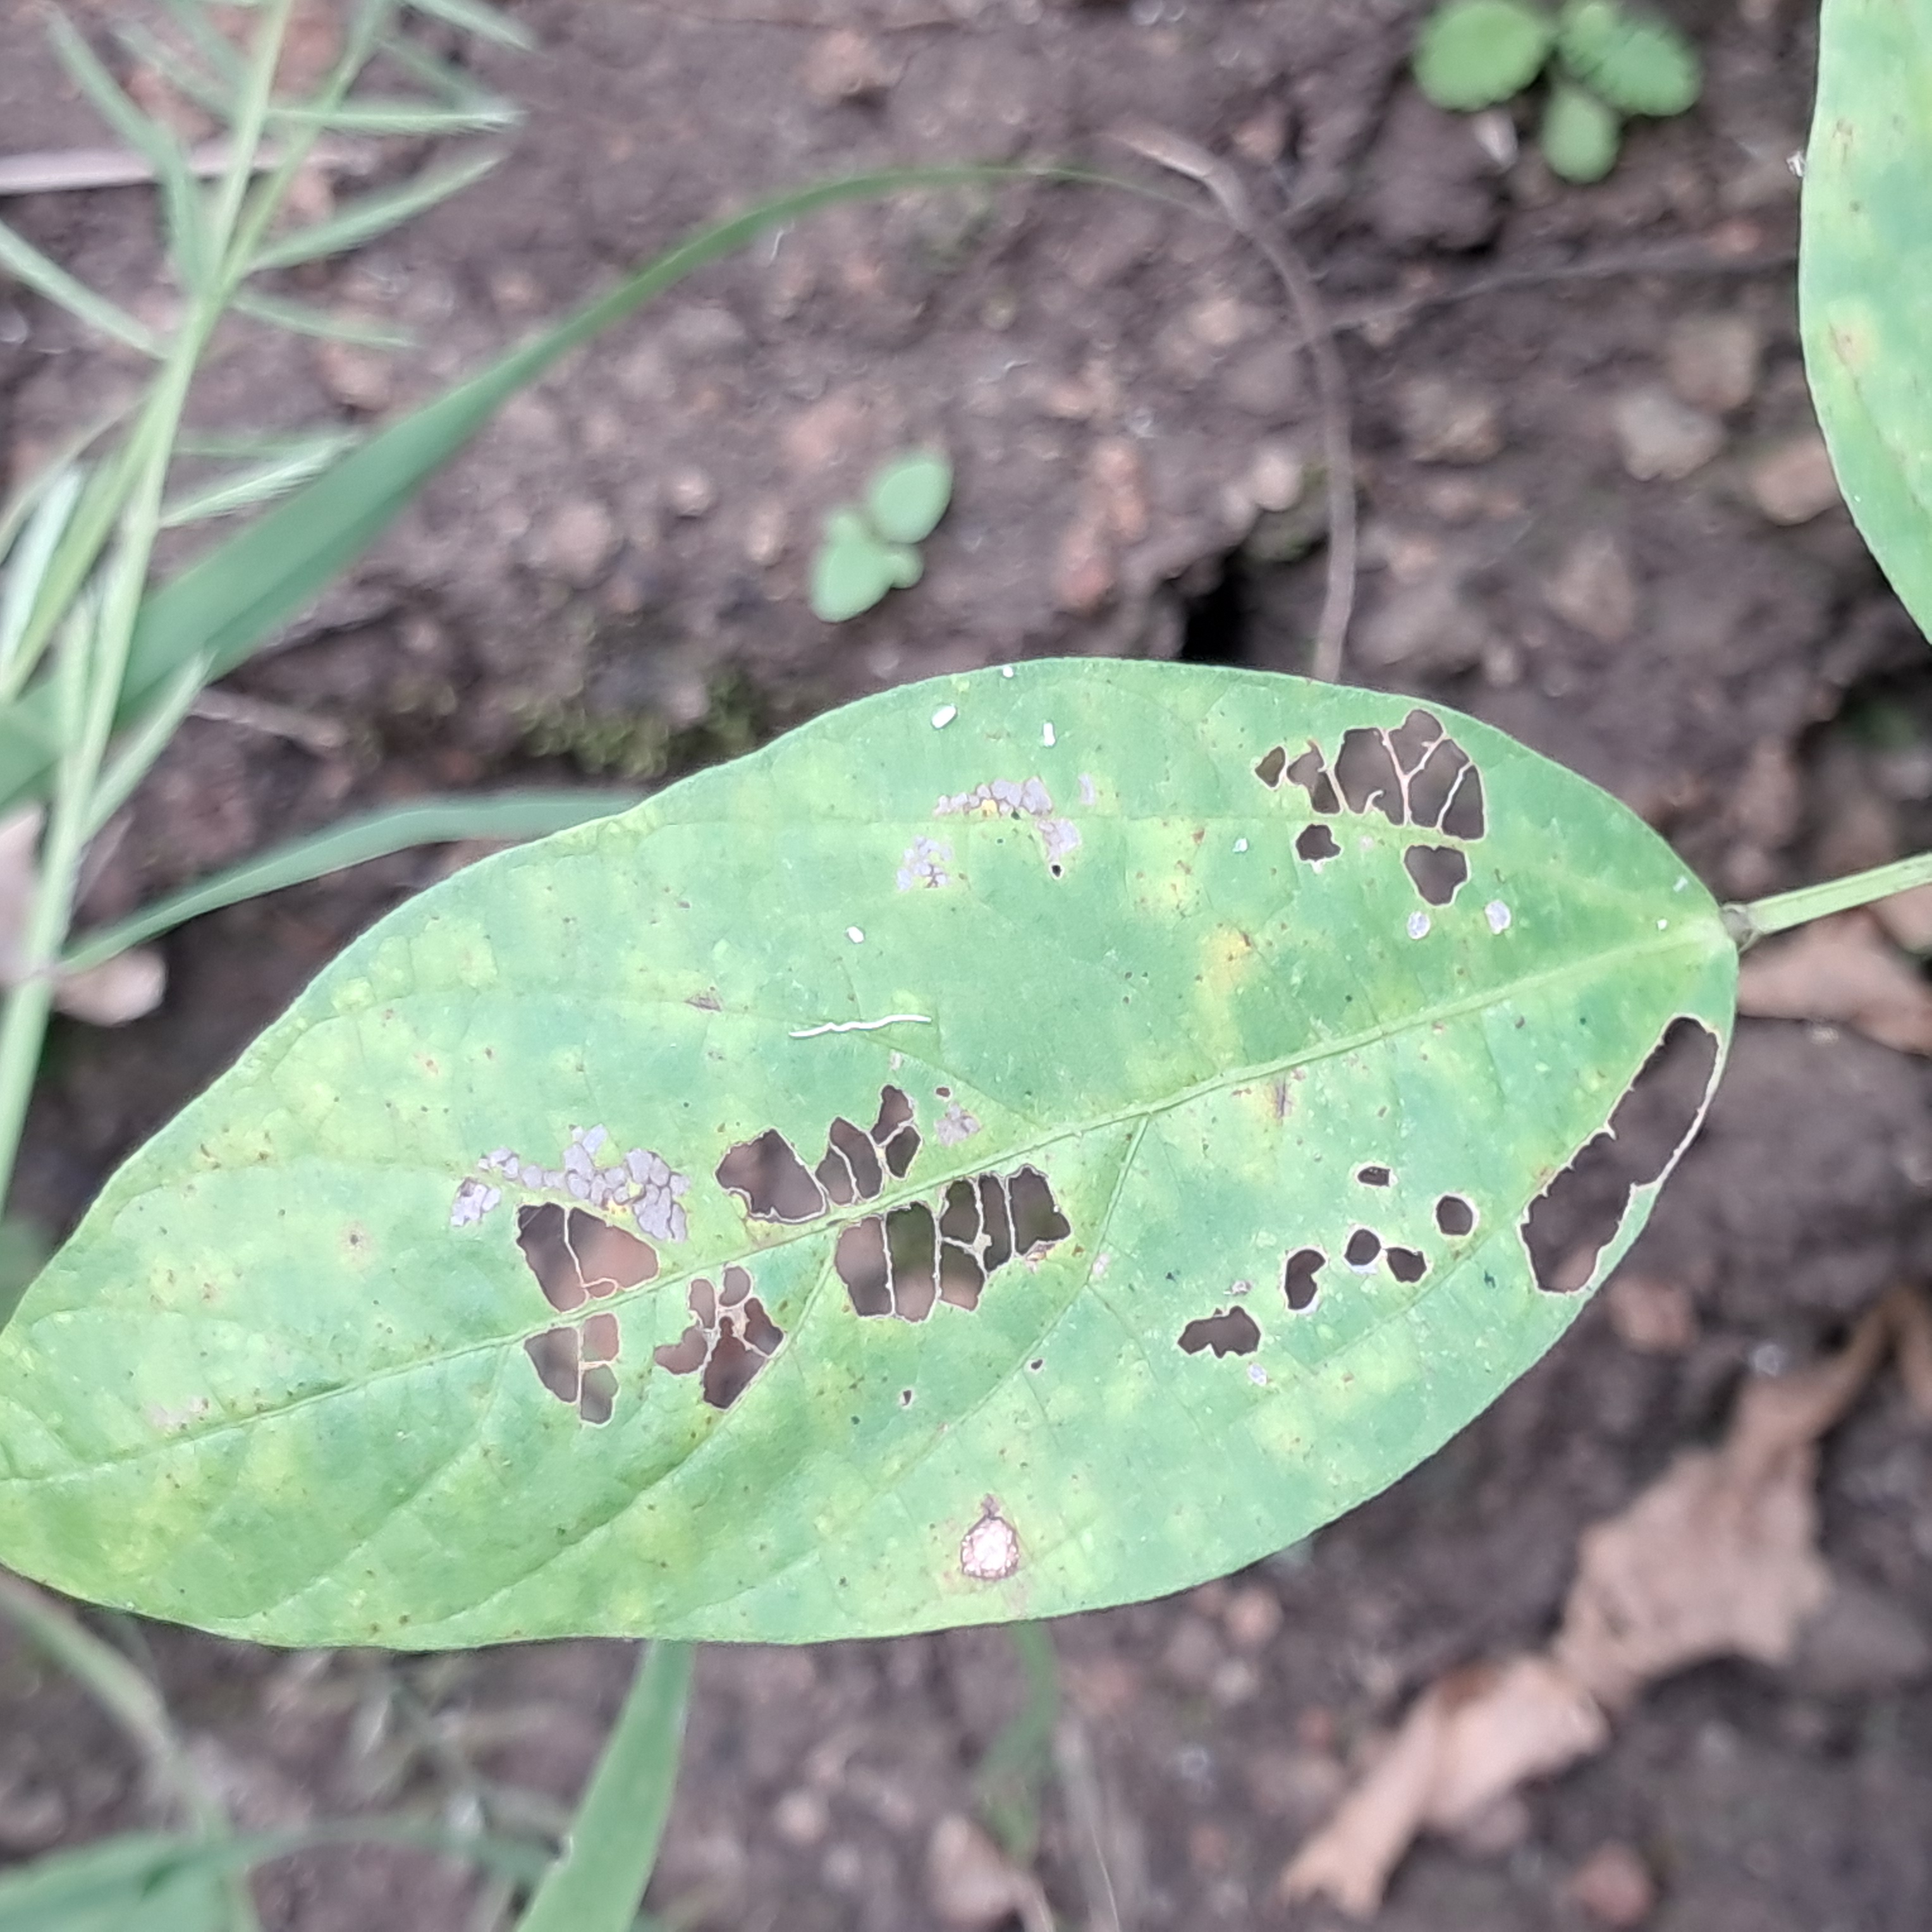
Label: Caterpillar_Semilooper_Pest